John Duncan (surgeon)

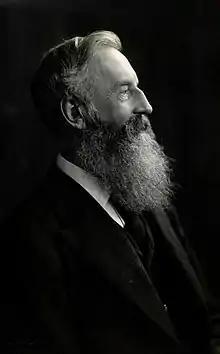
Photograph by A. Swan Watson. Credit Wellcome Library

John Duncan, LLD FRCSEd FRSE (18 August 1839 — 24 August 1899) was a Scottish surgeon best known for his surgical teaching at the University of Edinburgh and the Edinburgh Extramural School of Medicine. He was a pioneer of the use of electricity in surgery both for surgical cautery and for tumour necrosis. On the death of his father James Duncan in 1866 he became a director of the major drug manufacturer Duncan Flockhart & Co, which had been founded by his grandfather, also John Duncan (b 1780). He served as President of the Royal College of Surgeons of Edinburgh 1889 to 1891.